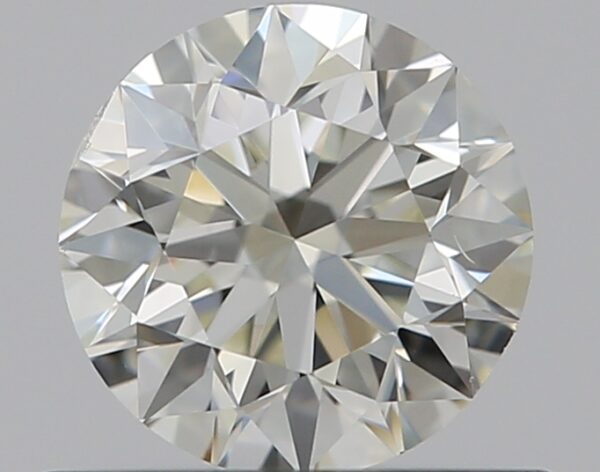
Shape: round
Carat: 0.5
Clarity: VS2
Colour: K
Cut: VG
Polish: EX
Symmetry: GD
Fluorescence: N
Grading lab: GIA
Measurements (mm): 5 x 5.04 x 3.19